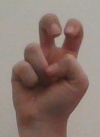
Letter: toot